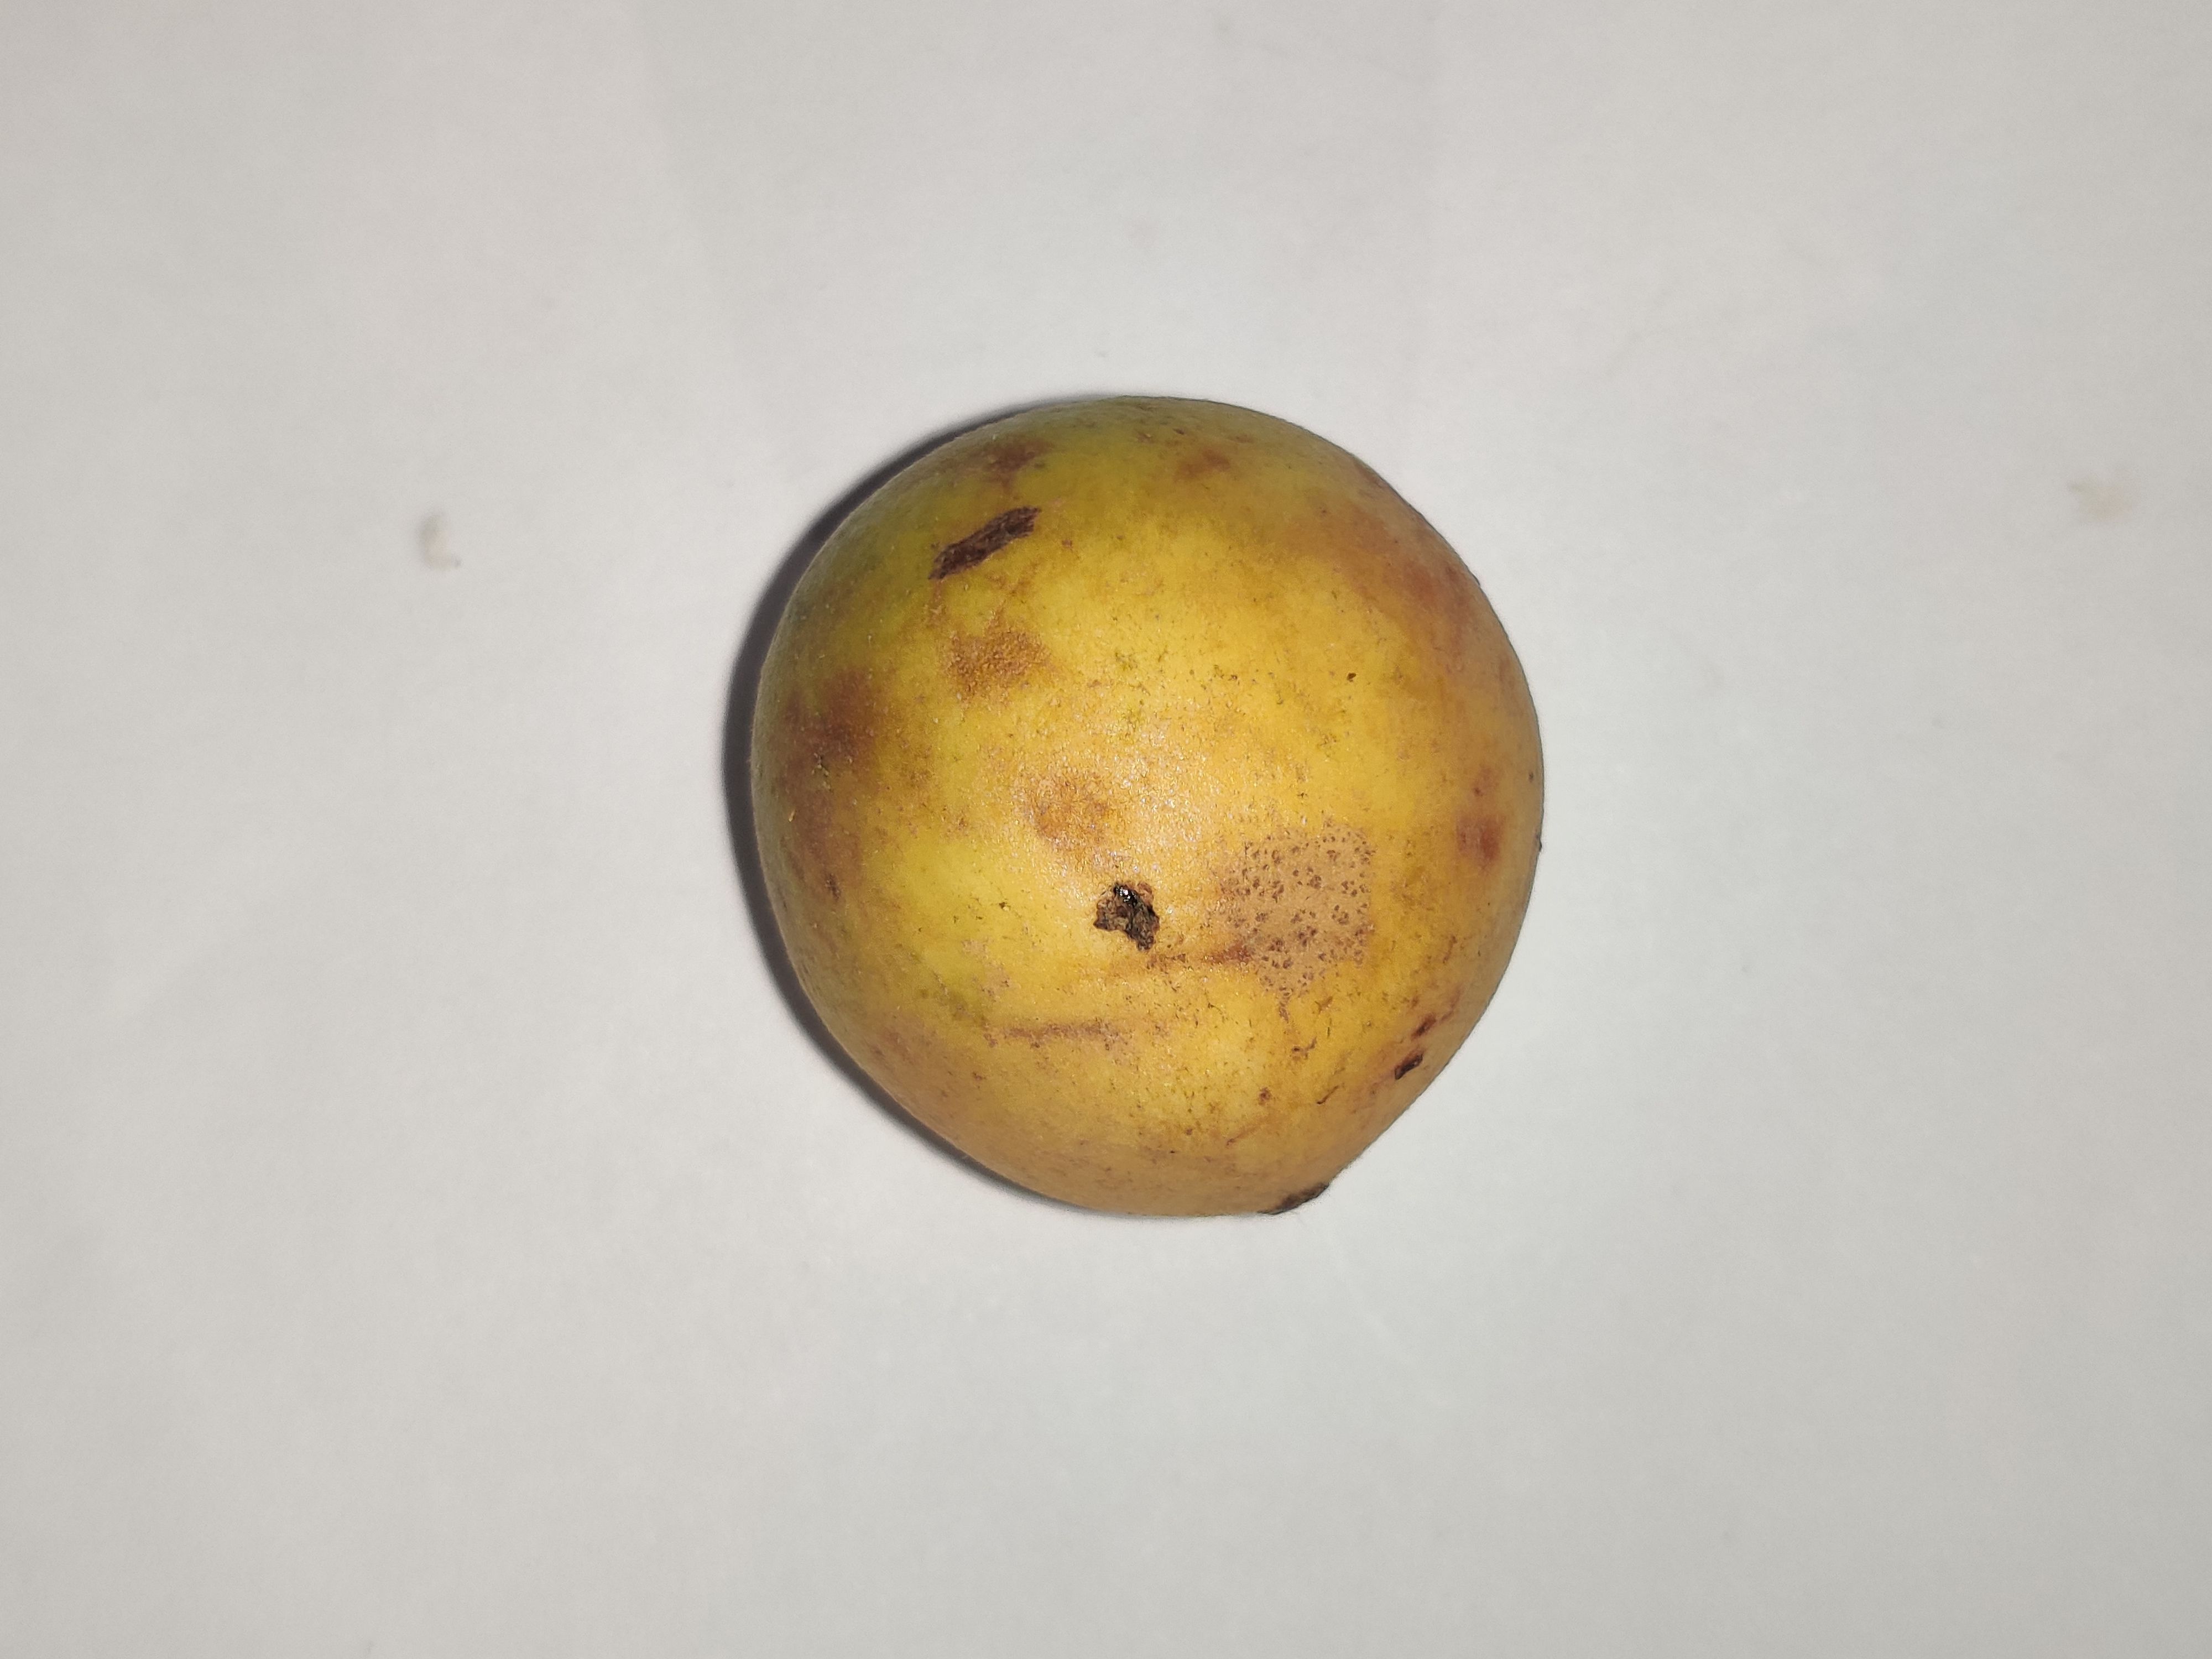
Fruit: burmese-grape
Grade: 1st-grade